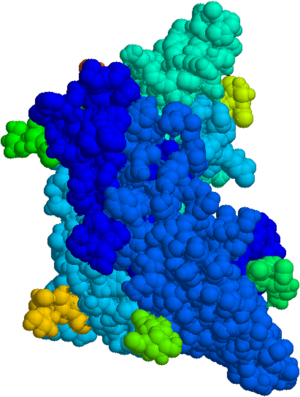
Hormone folliculo-stimulante.
L'hormone folliculo-stimulante est une hormone peptidique tirant son nom de l'anglais Follicle Stimulating Hormone.